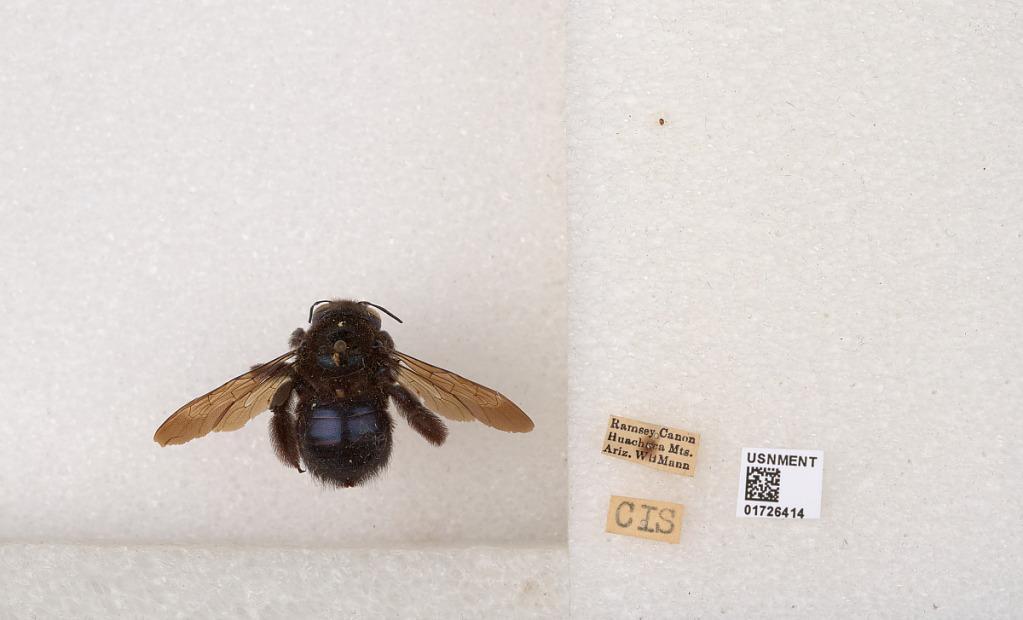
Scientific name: Xylocopa (Schonnherria) loripes Smith
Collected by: W. Mann
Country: United States
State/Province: Arizona
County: Cochise
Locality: Ramsey Canon, Huachuca Mountains
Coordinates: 31.4459, -110.311